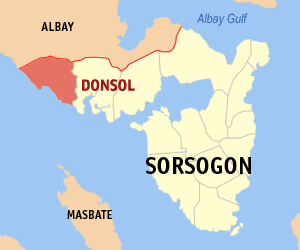
Donsol est une municipalité de la province de Sorsogon aux Philippines. Selon le recensement de 2007, sa population s'élève à 39 995 habitants.